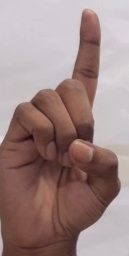
ASL sign: D